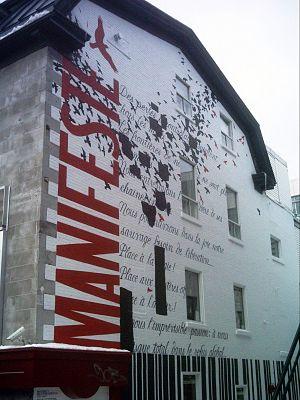
Murale de Thomas Csano et Luc Saucier produite par l'organisme MU, place Paul-Émile-Borduas, à Montréal
Paul-Émile Borduas, né le 1ᵉʳ novembre 1905 à Mont-Saint-Hilaire et décédé le 22 février 1960 à Paris, est un peintre, sculpteur et professeur québécois connu pour ses œuvres abstraites.